Ferrier of Tannerre-en-Puisaye

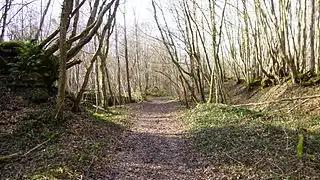

After the land was abandoned for 20 years, the ""association du ferrier de Tannerre"", created in 2008, did a lot of work to make the site known to the public. Previously to the opening a tremendous amount of cleaning was necessary, as the site had been used for wild-dumping. There also needed to clear up heavily over-grown vegetation and to find the old paths again. Opening day was on September 19 (Heritage Day) 2009. A thorough research allowed to identify the Motte Champlay fort, le railway tracks, sites of activity at the beginning of the 20th century and other interesting points.